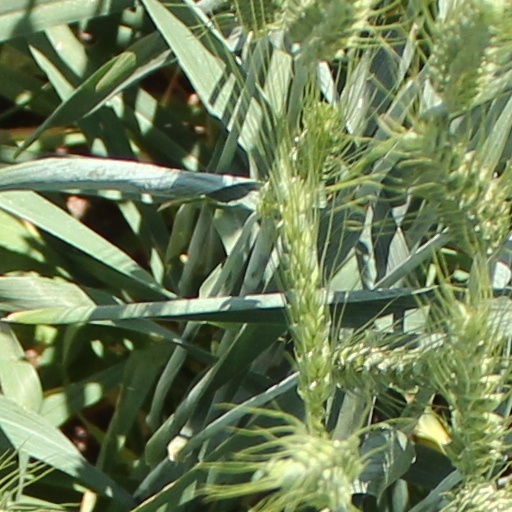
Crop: wheat